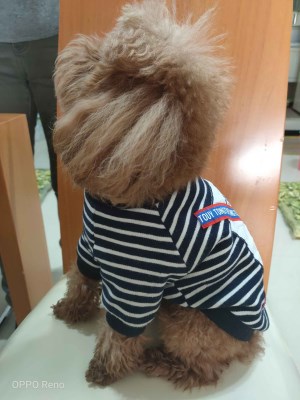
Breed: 7449-n000128-teddy